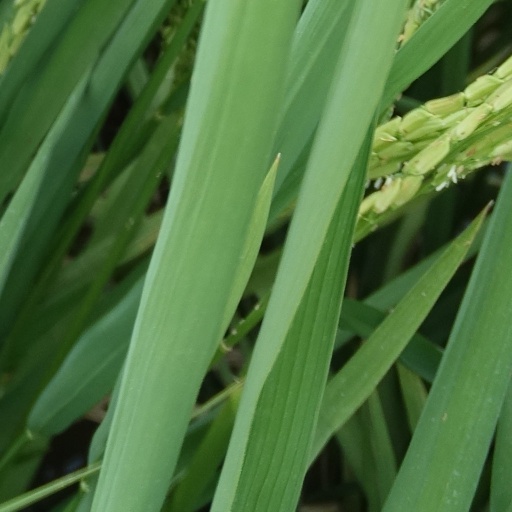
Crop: rice